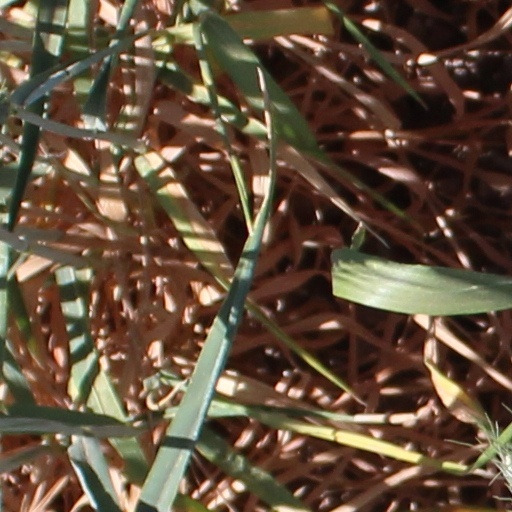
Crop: wheat